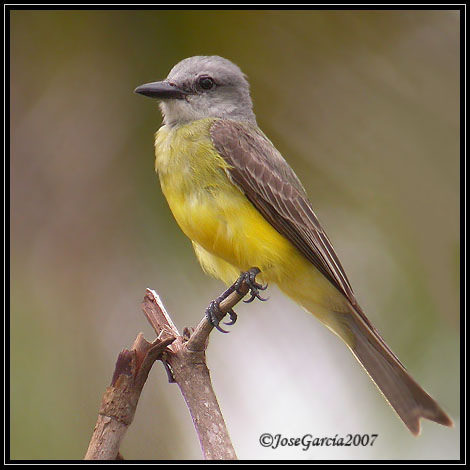
a small bird has a yellow belly and breast with a gray head and brown wings and tail.
a small bird with light grey crown, brown wings and yellow belly.
a small bird with a yellow belly, and a bill that curves downwards , and brown wingsa brown and yellow bird with a black bill and a gray crown
this small bird has a yellow chest and belly and a grey head and back.
this bird has wings that are grey and has a yellow chesta small bird with a bright yellow belly and breast, brown wings and a short sturdy pointed bill.
this bird has a short black bill grey with white tone head feathers, yellow and dark grey breast and belly feathers and brown wings with white wingbars
this is a gray bird with a yellow breast, belly and abdomen and a black pointed beak.
this bird has a grey crown with a yellow belly and brown coverts.
Species: Tropical Kingbird